Deep Water (2022 film)

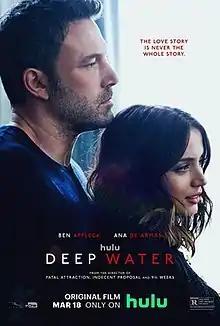
Official release poster

Deep Water is a 2022 erotic psychological thriller film directed by Adrian Lyne, from a screenplay by Zach Helm and Sam Levinson, based on the 1957 novel of the same name by Patricia Highsmith. The film stars Ben Affleck and Ana de Armas, with Tracy Letts, Lil Rel Howery, Dash Mihok, Finn Wittrock, Kristen Connolly, and Jacob Elordi appearing in supporting roles. It marks Lyne's return to filmmaking after a 20-year absence since his last film, "Unfaithful" (2002).